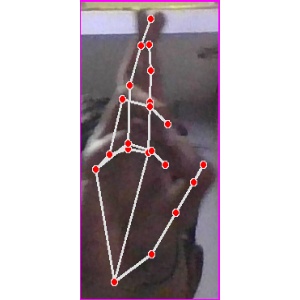
अक्षर: र